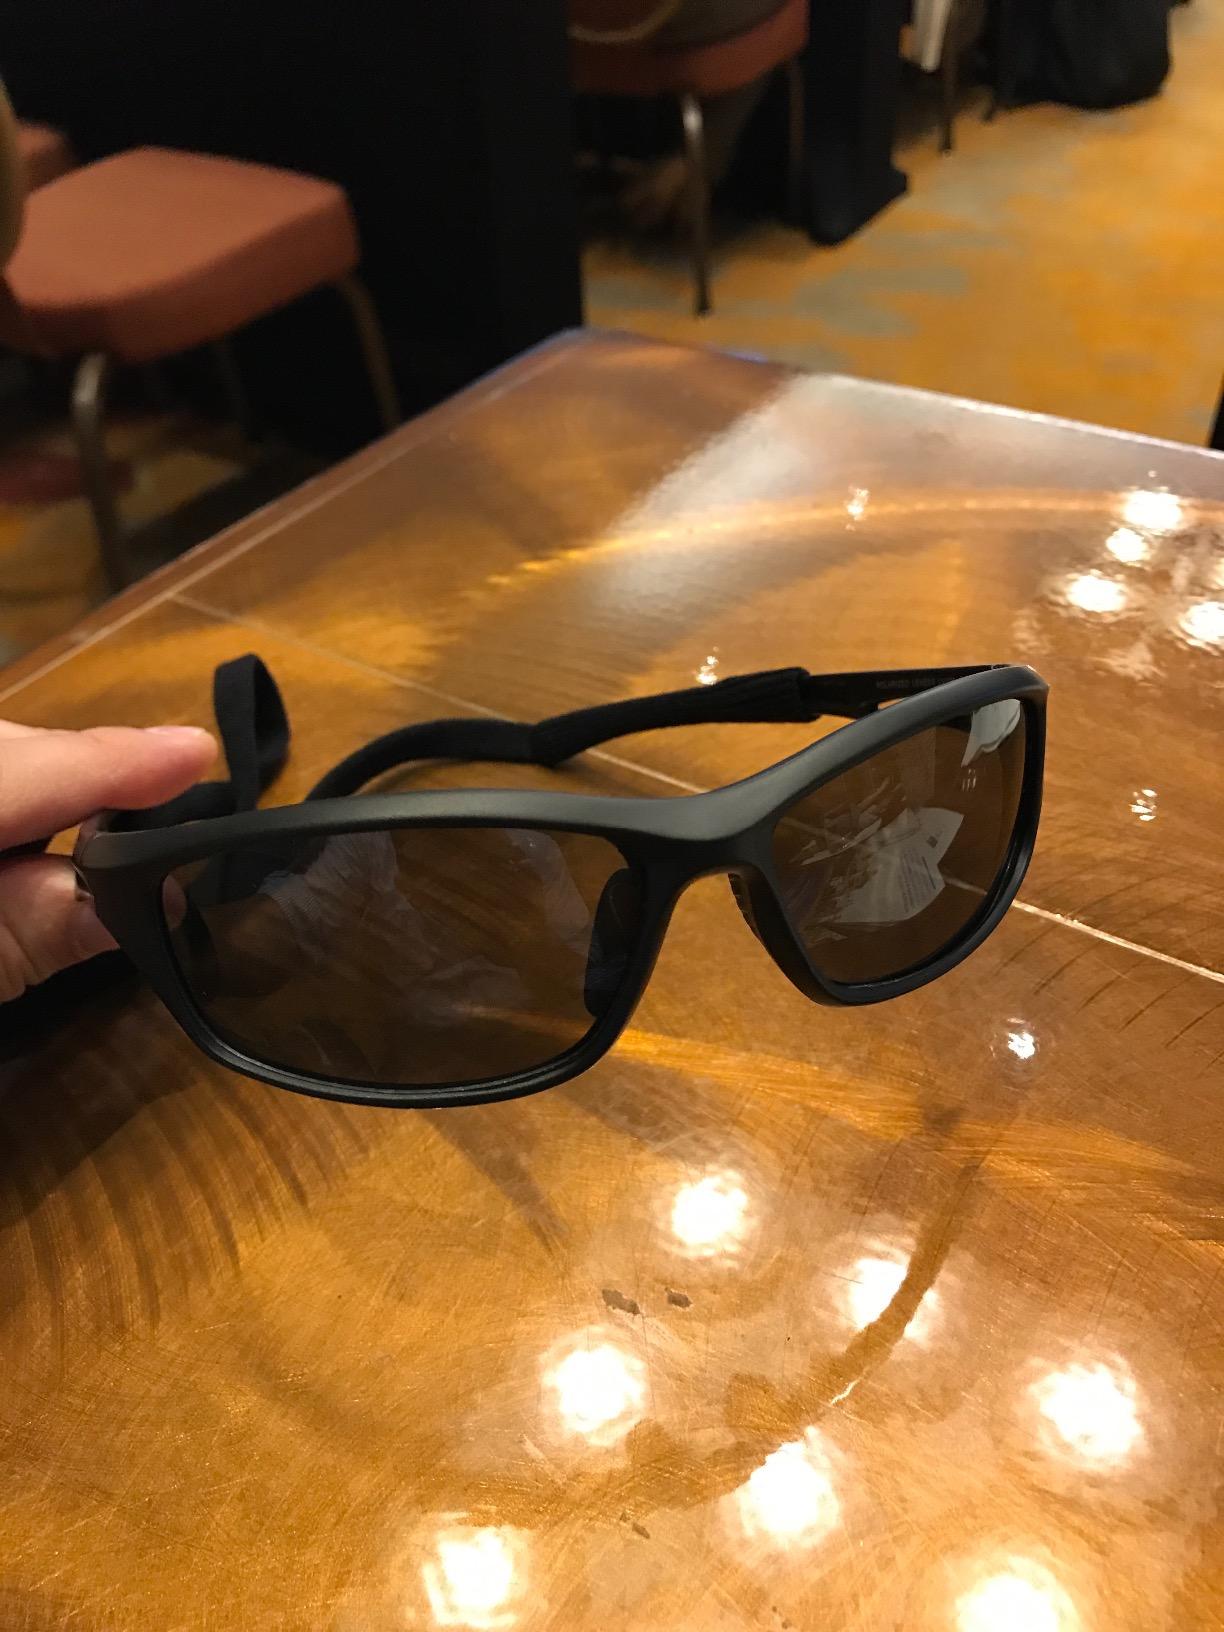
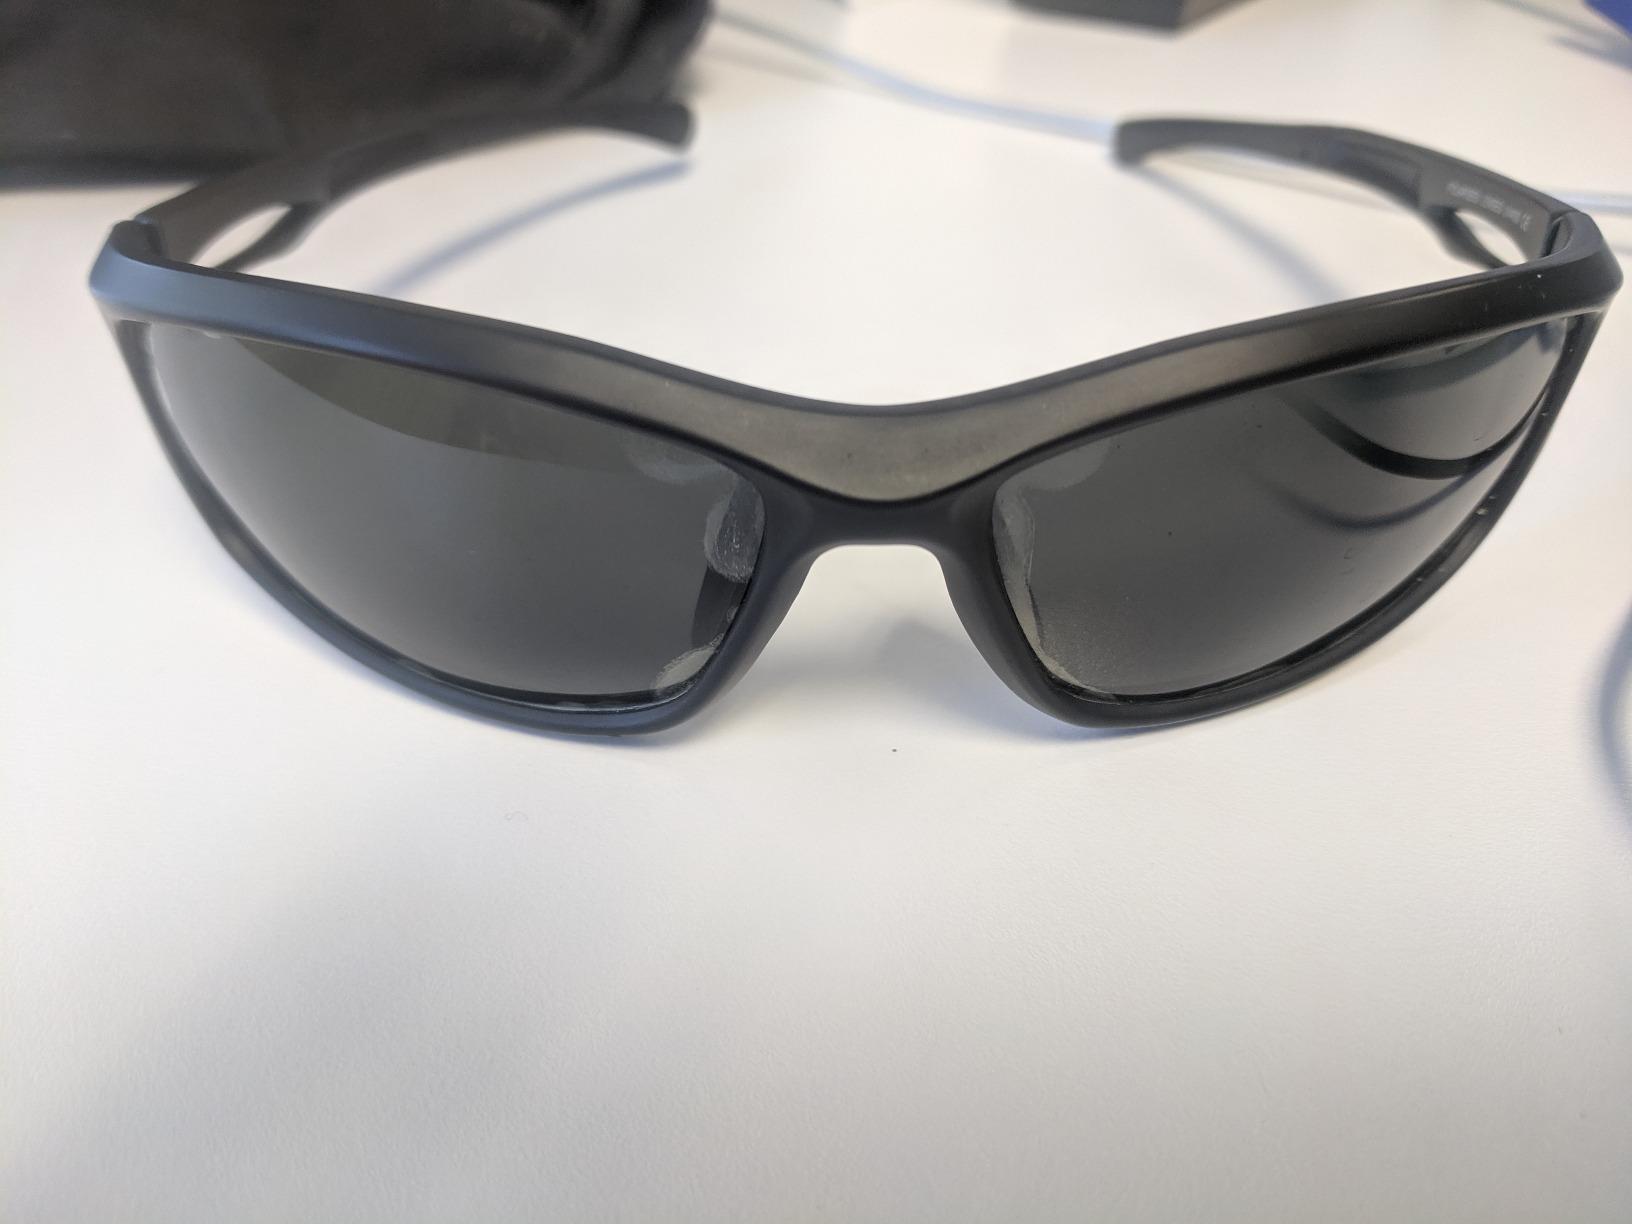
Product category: accessories_sunglasses
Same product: yes